Question: Please indicate a possible affordance area of the baseball bat that can be used for holding.
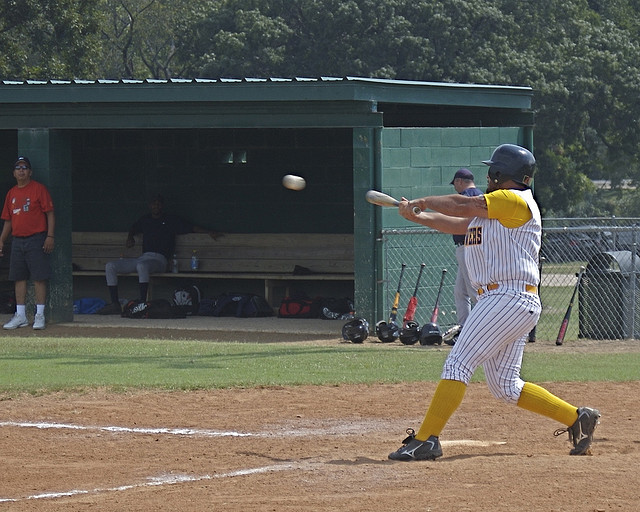
Answer: [376.695, 187.482, 426.806, 221.163]